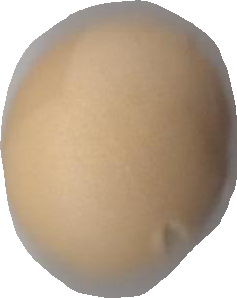
Variety: Dega